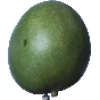
Label: Mango 1